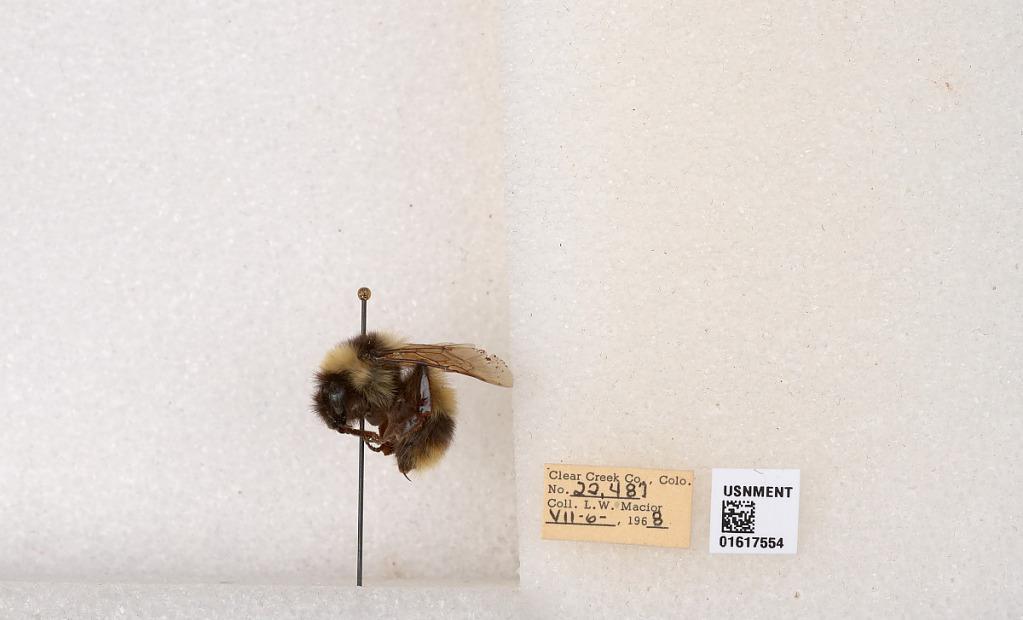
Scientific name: Bombus kirbyellus
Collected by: L. Macior
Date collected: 1968-7-6
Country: United States
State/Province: Colorado
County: Clear Creek
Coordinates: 39.6891, -105.644